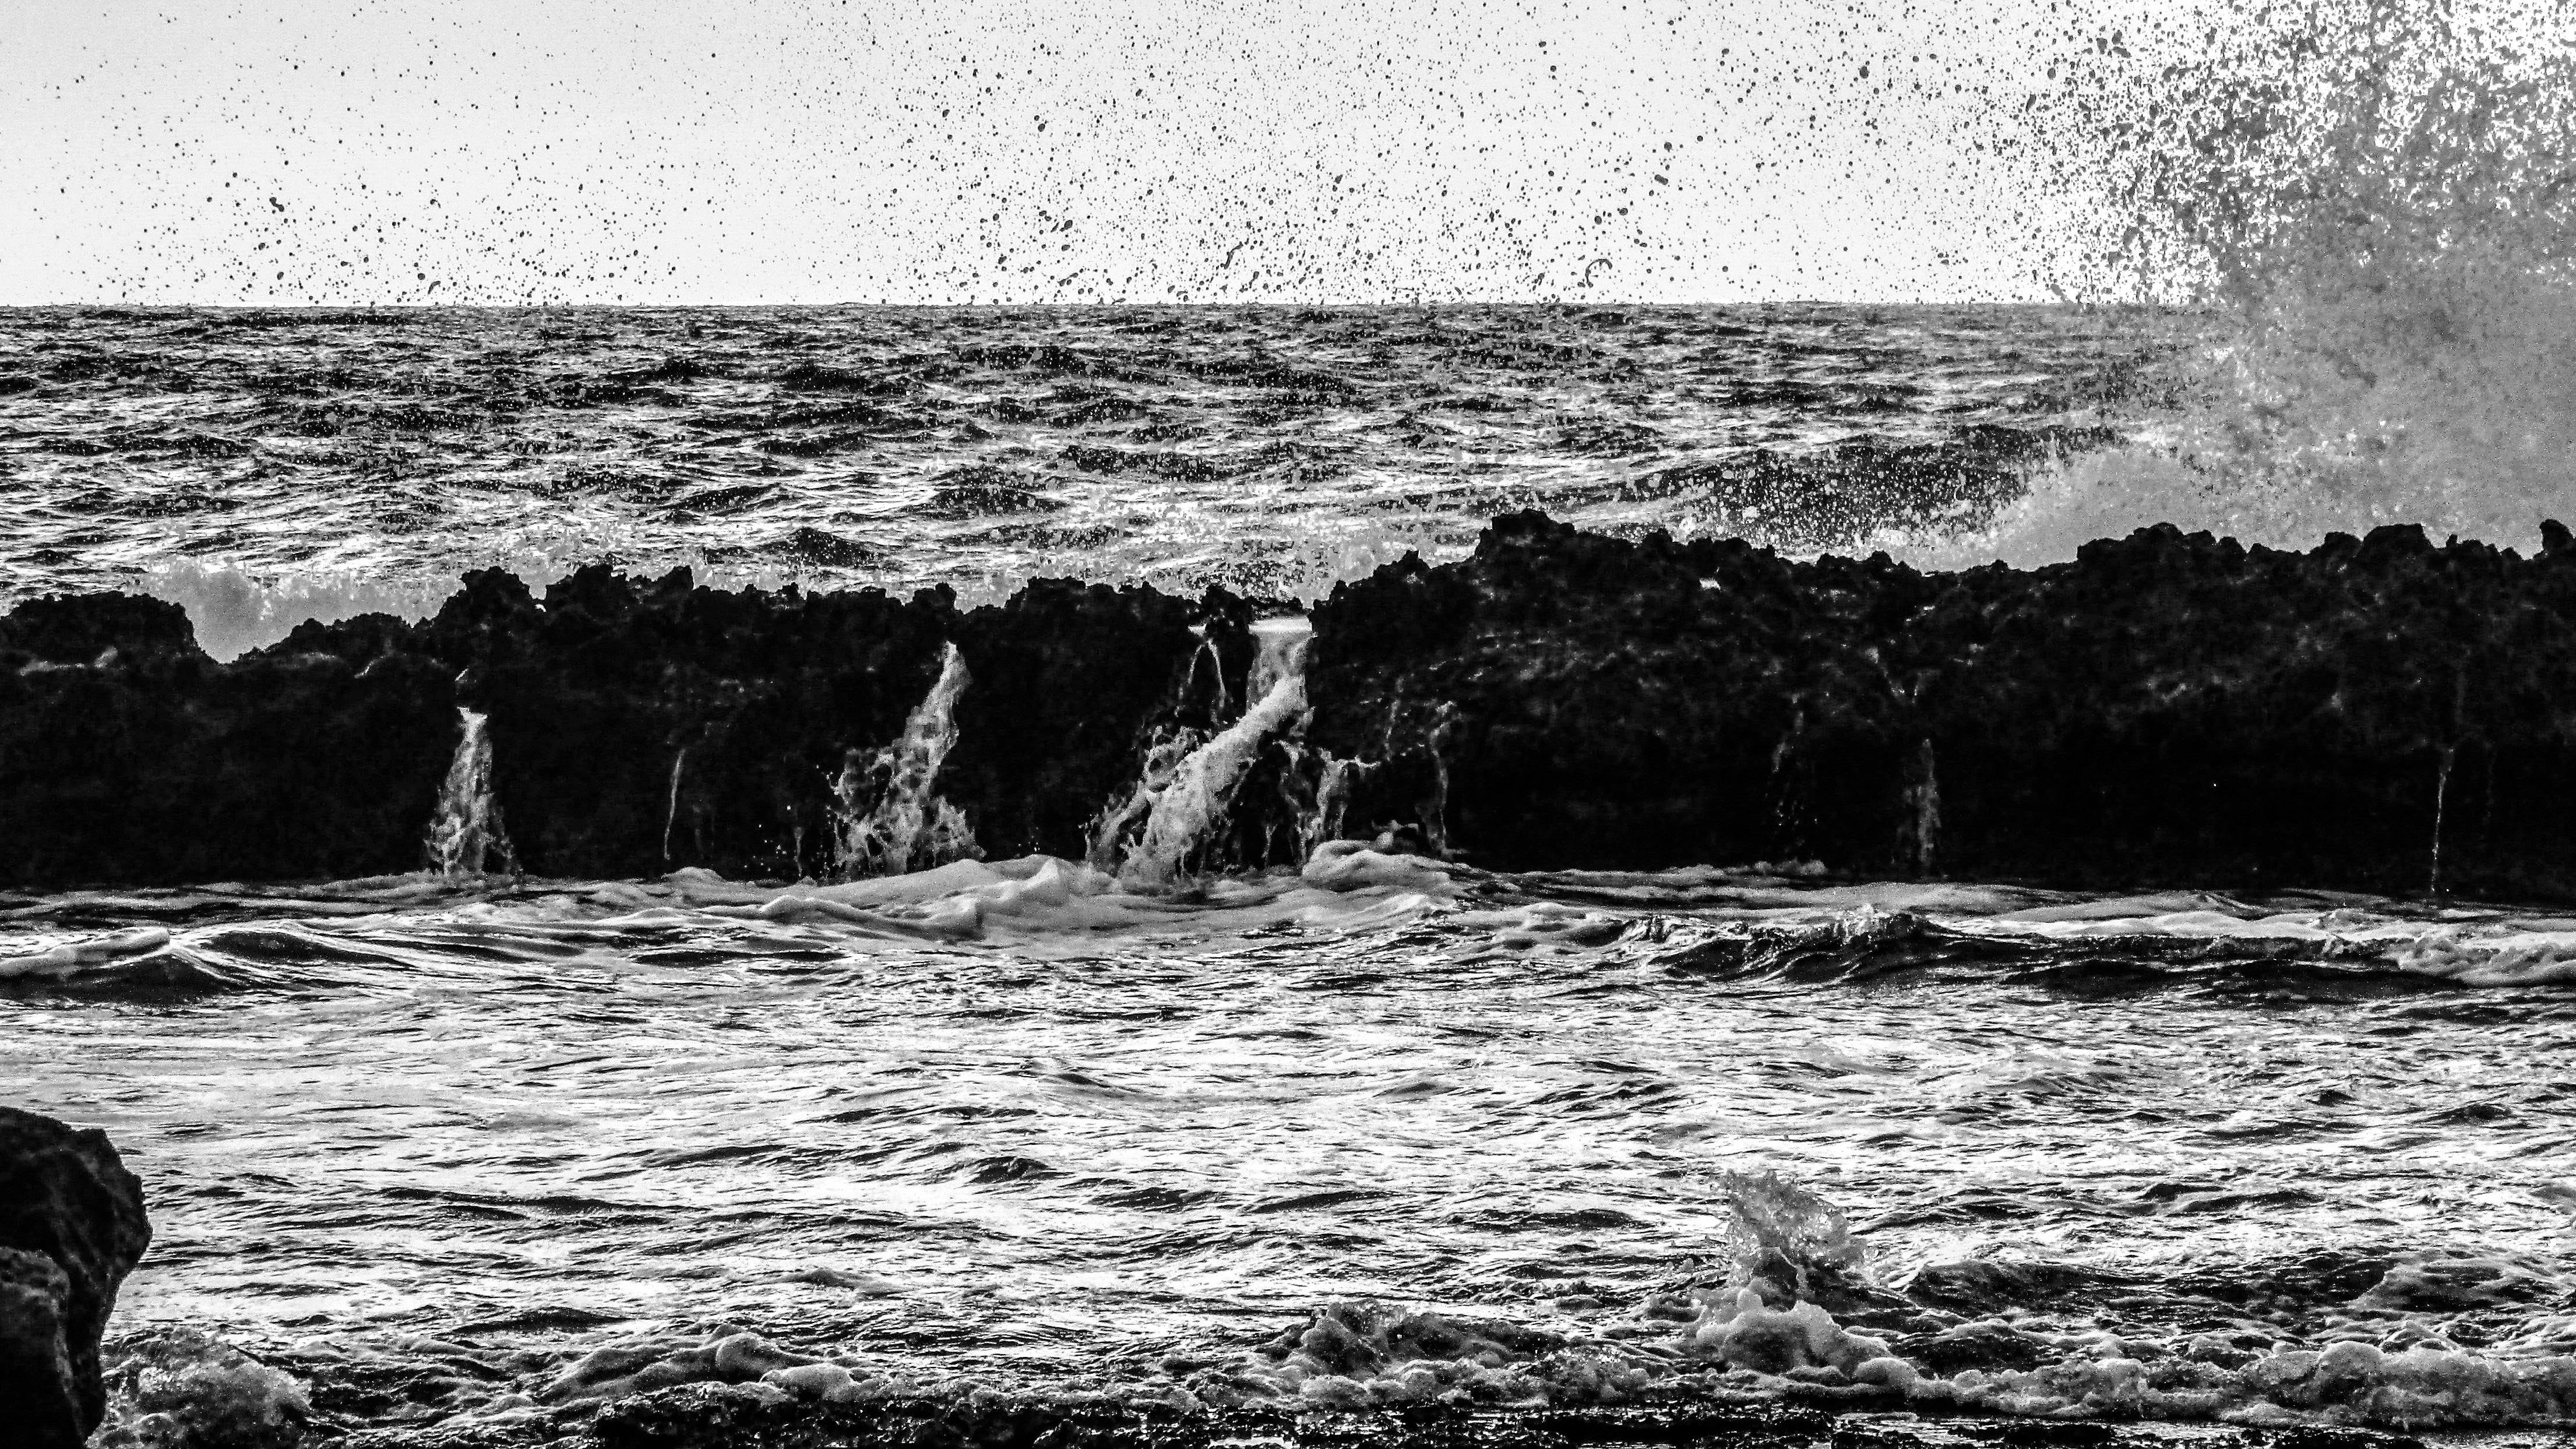
sea, coast, water, rock, black and white, shore, wave, monochrome, waves, powerful, crashing, monochrome photography, atmospheric phenomenon